AP Films

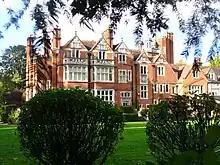
Islet Park House in Maidenhead, APF's production base in the 1950s

Established in 1957 by editor-director Gerry Anderson and cinematographer Arthur Provis, following the liquidation of their employer Polytechnic Films, AP Films was set up, named after the initials of Anderson and Provis. They took with them producer Reg Hill, cinematographer John Read and secretary, then known as Sylvia Thamm. Thamm would later become Anderson's second wife. The company was created with the intention of it becoming a conventional film production house.